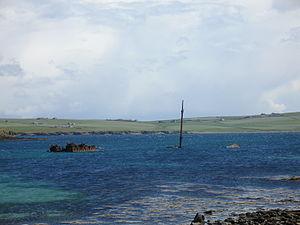
Un Blockship est un navire délibérément coulé pour protéger un port ou un cours d'eau. Ce terme a été grandement utilisé lors de la construction des ports Mulberry lors de la Seconde Guerre mondiale. En français, il peut avoir le sens de « navire de blocage ».